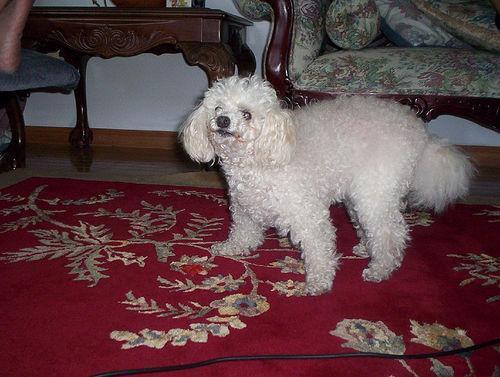
toy_poodle